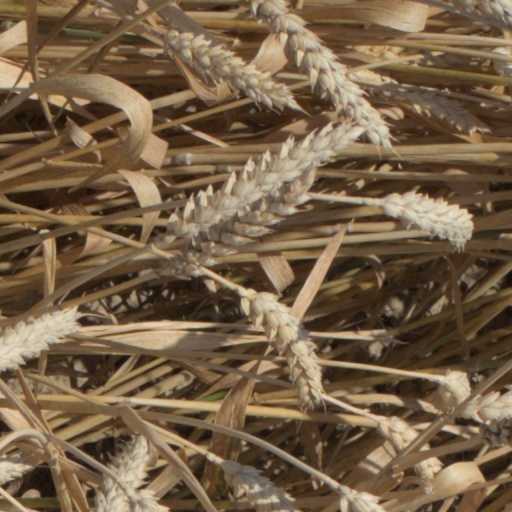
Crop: wheat